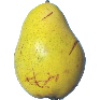
Label: pear_monster